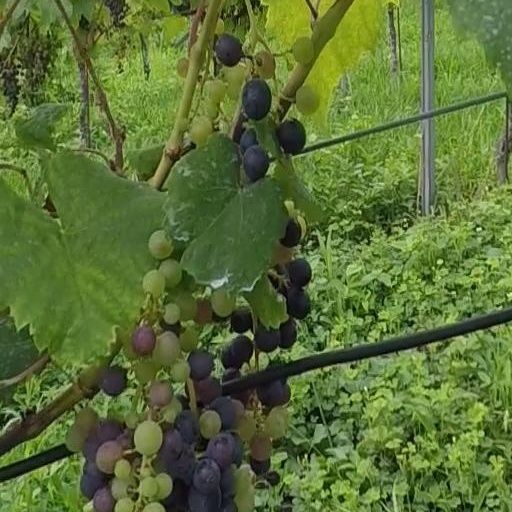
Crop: grape